Oubliette (The X-Files)

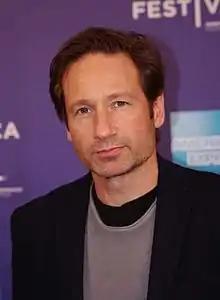

"Oubliette" was first broadcast on the Fox network on November 17, 1995. It earned a Nielsen rating of 10.2, with a 17 share, meaning that roughly 10.2 percent of all television-equipped households, and 17 percent of households watching television, were tuned in to the episode. It was watched by a total of 15.90 million viewers.